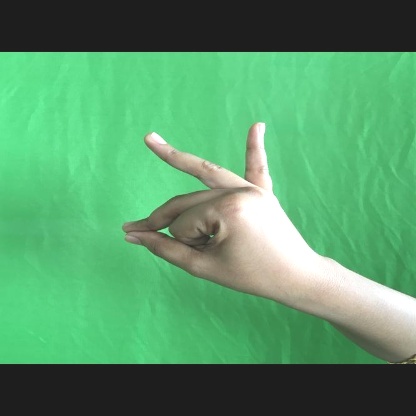
Mudra: Bramaram